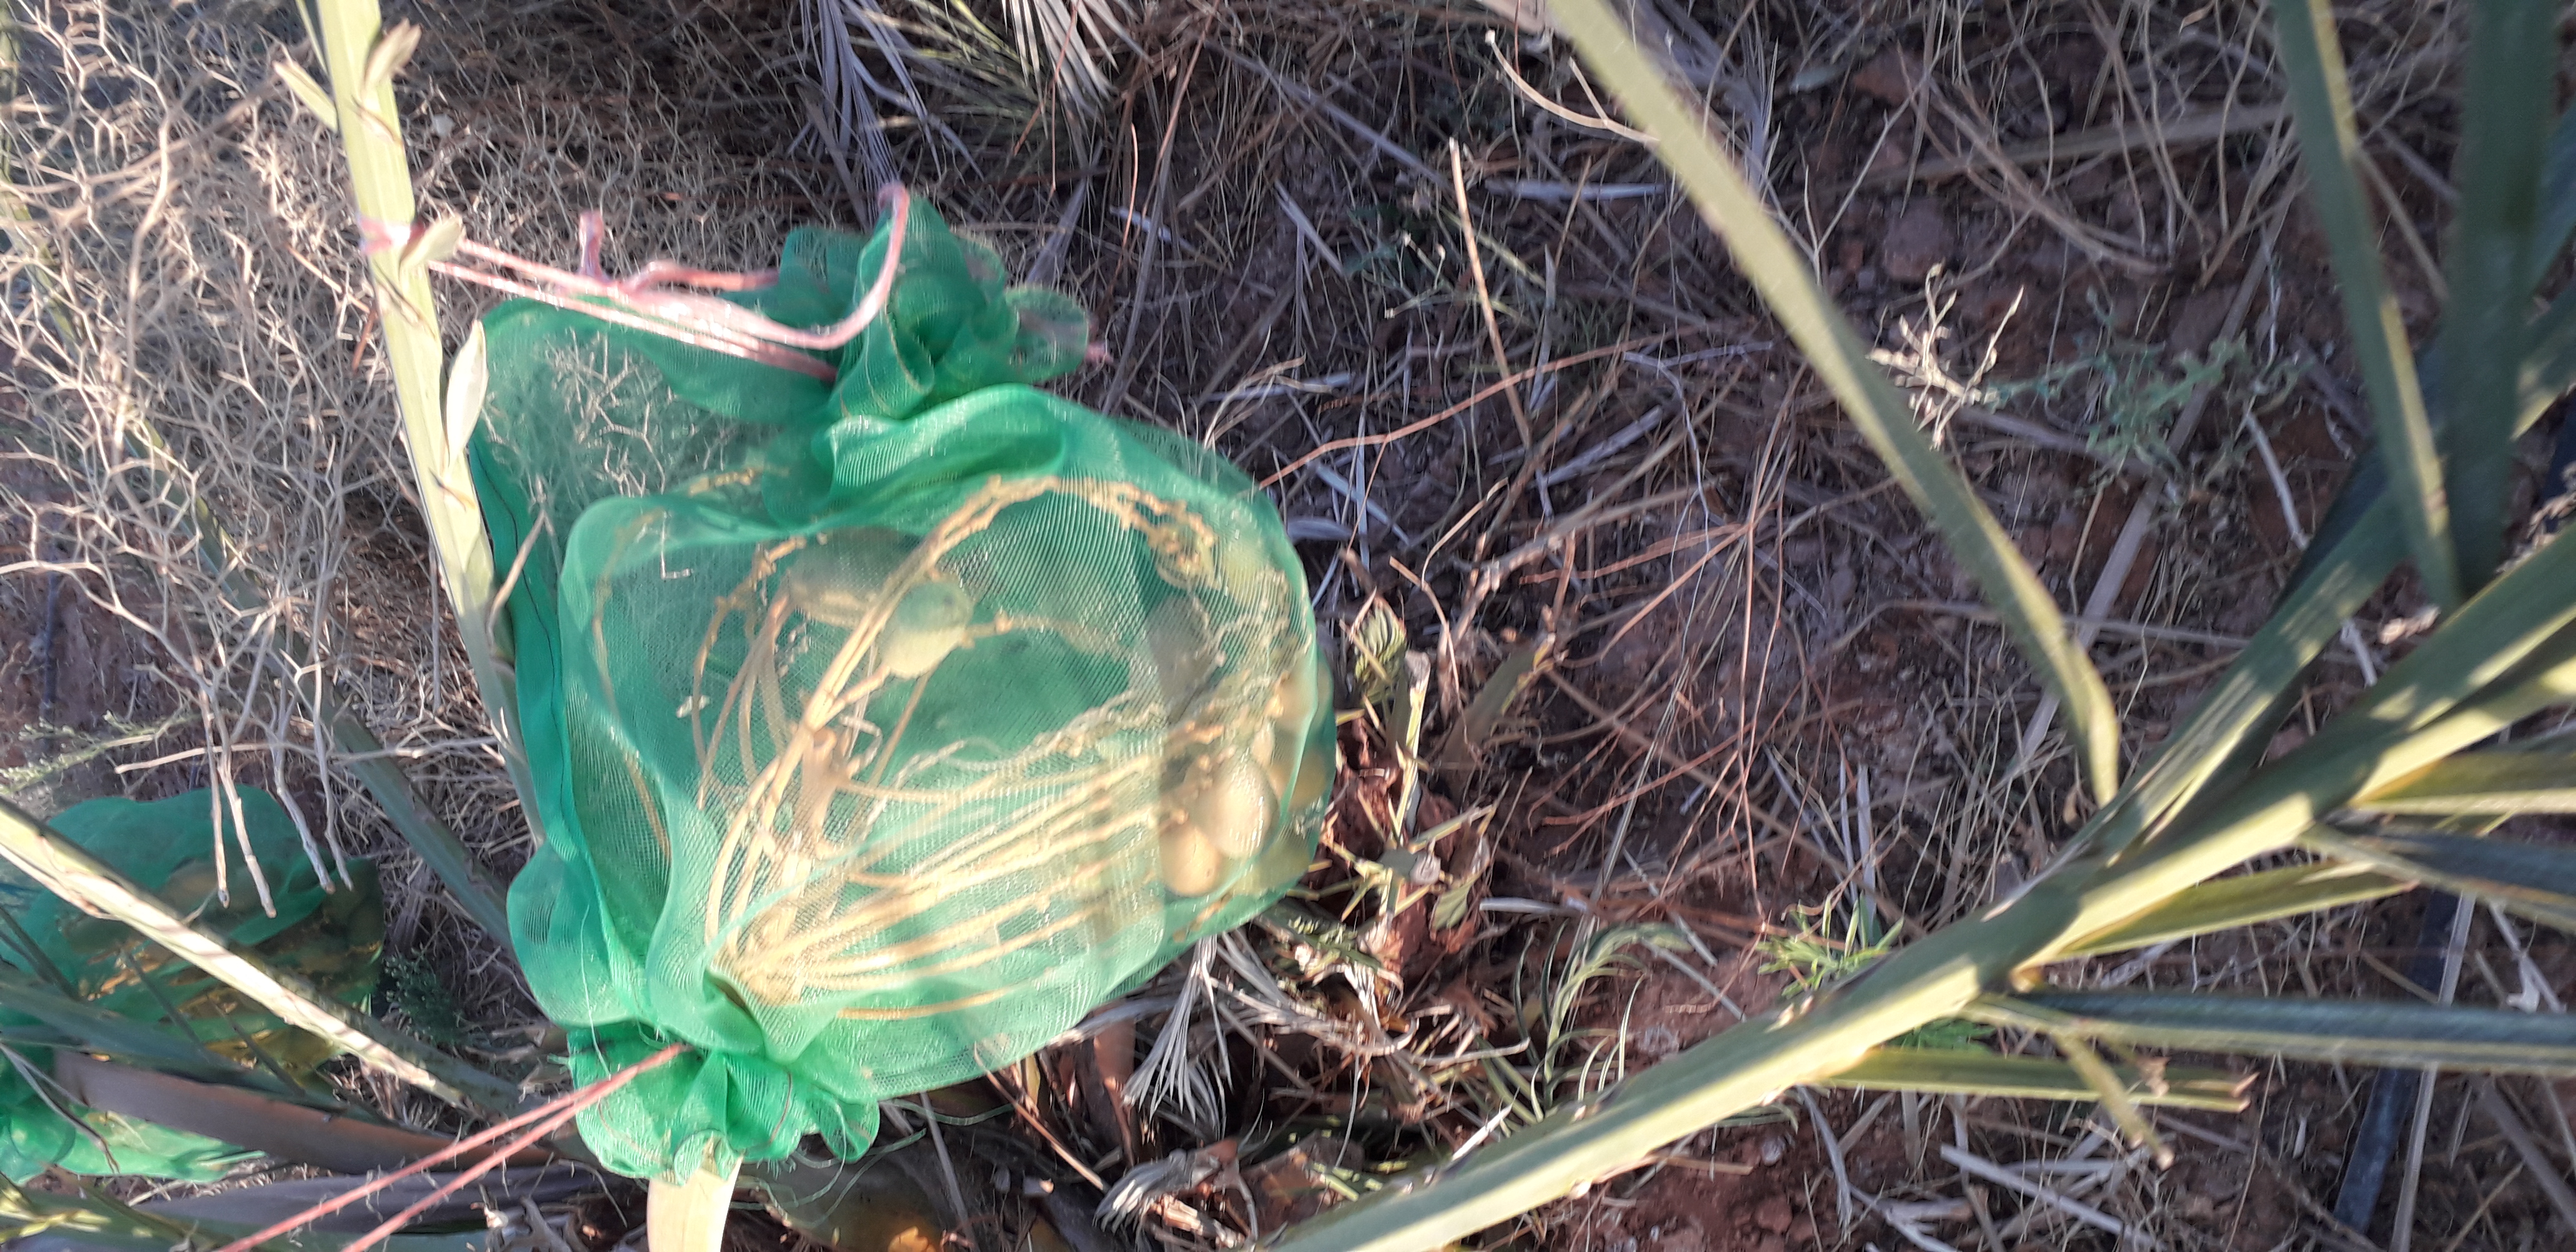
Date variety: Boumajhoul